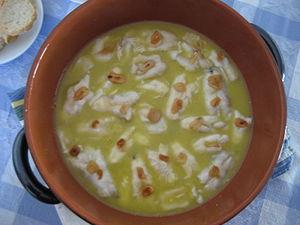
La morue au pil pil est un plat traditionnel du Pays basque et plus spécialement de la Biscaye.
La kokotxa est un plat typique - à base de la partie inférieure du menton du merlu - originaire du Pays basque. Kokotxa signifie menton en euskara.